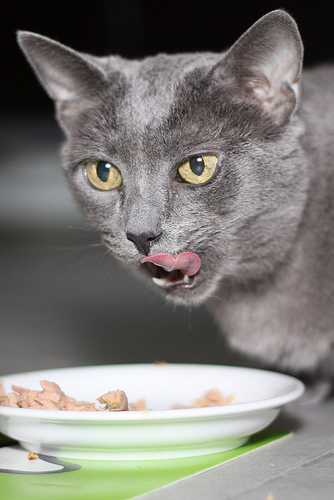
Breed: russian blue